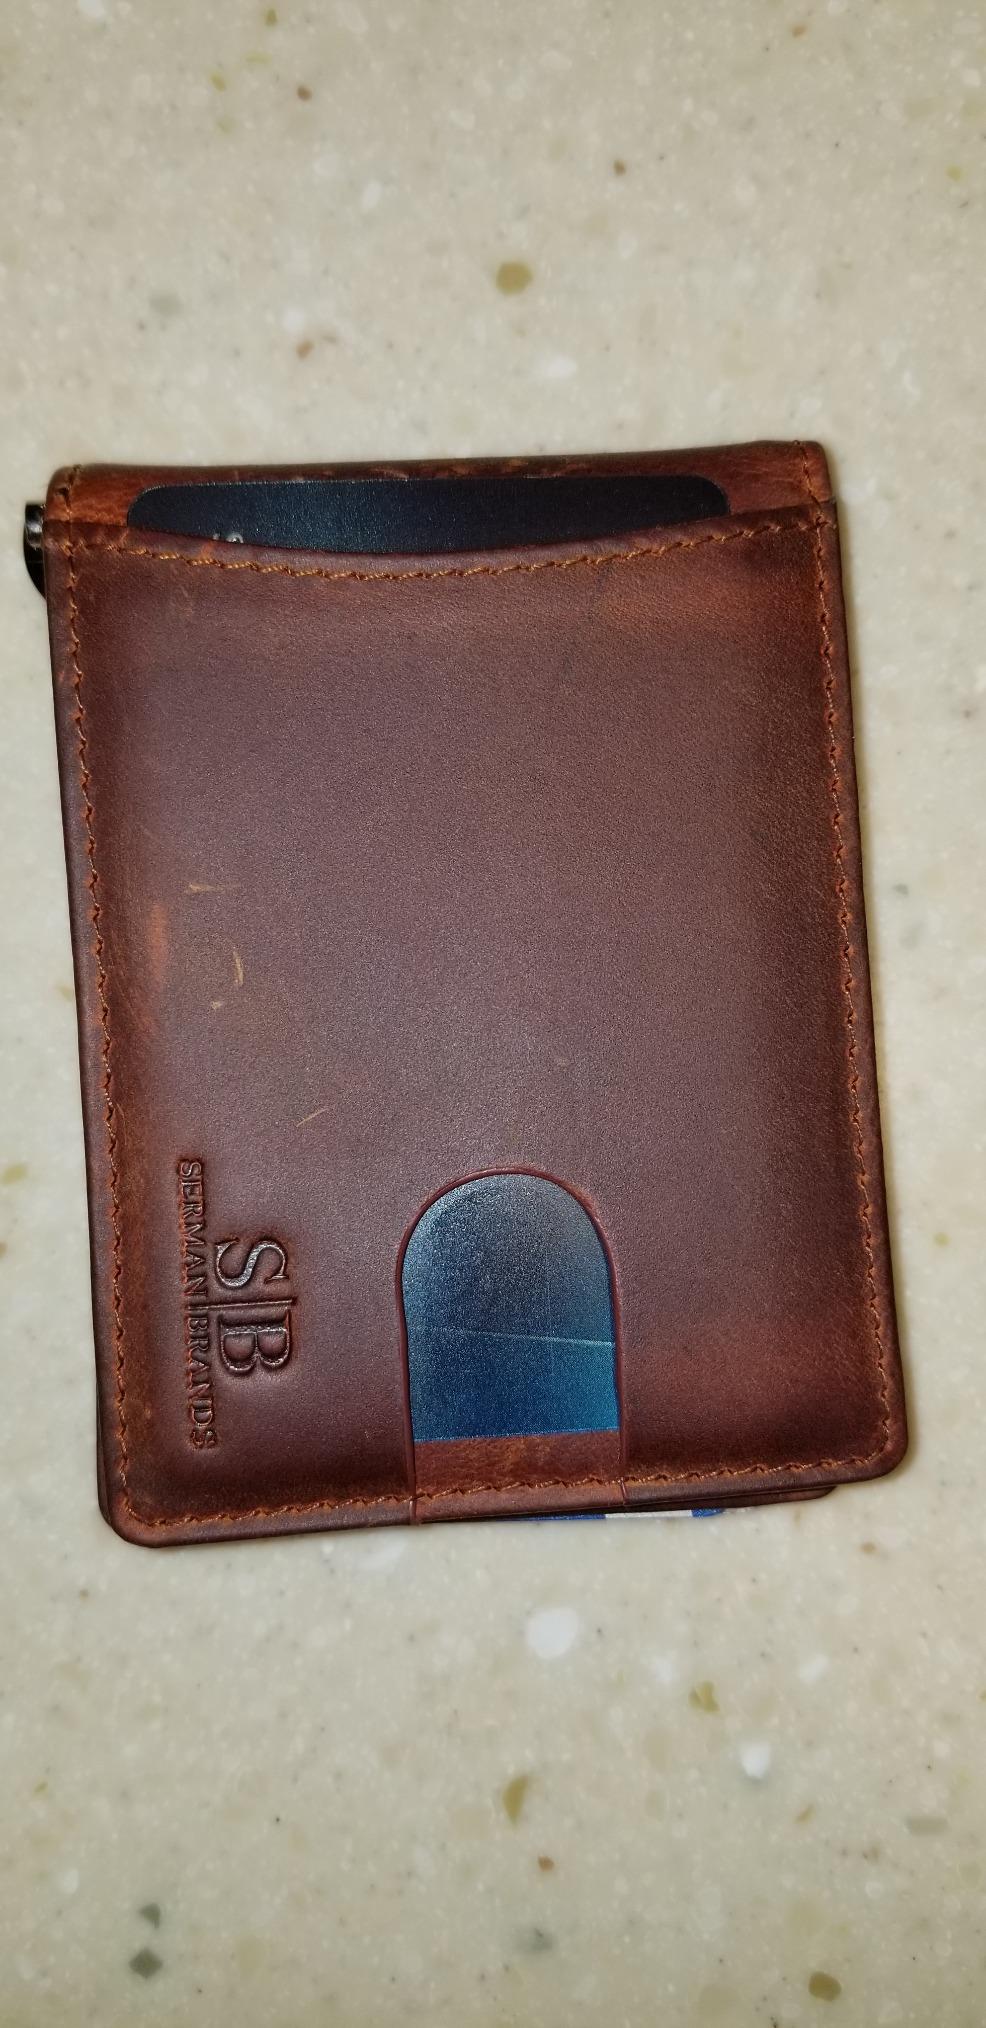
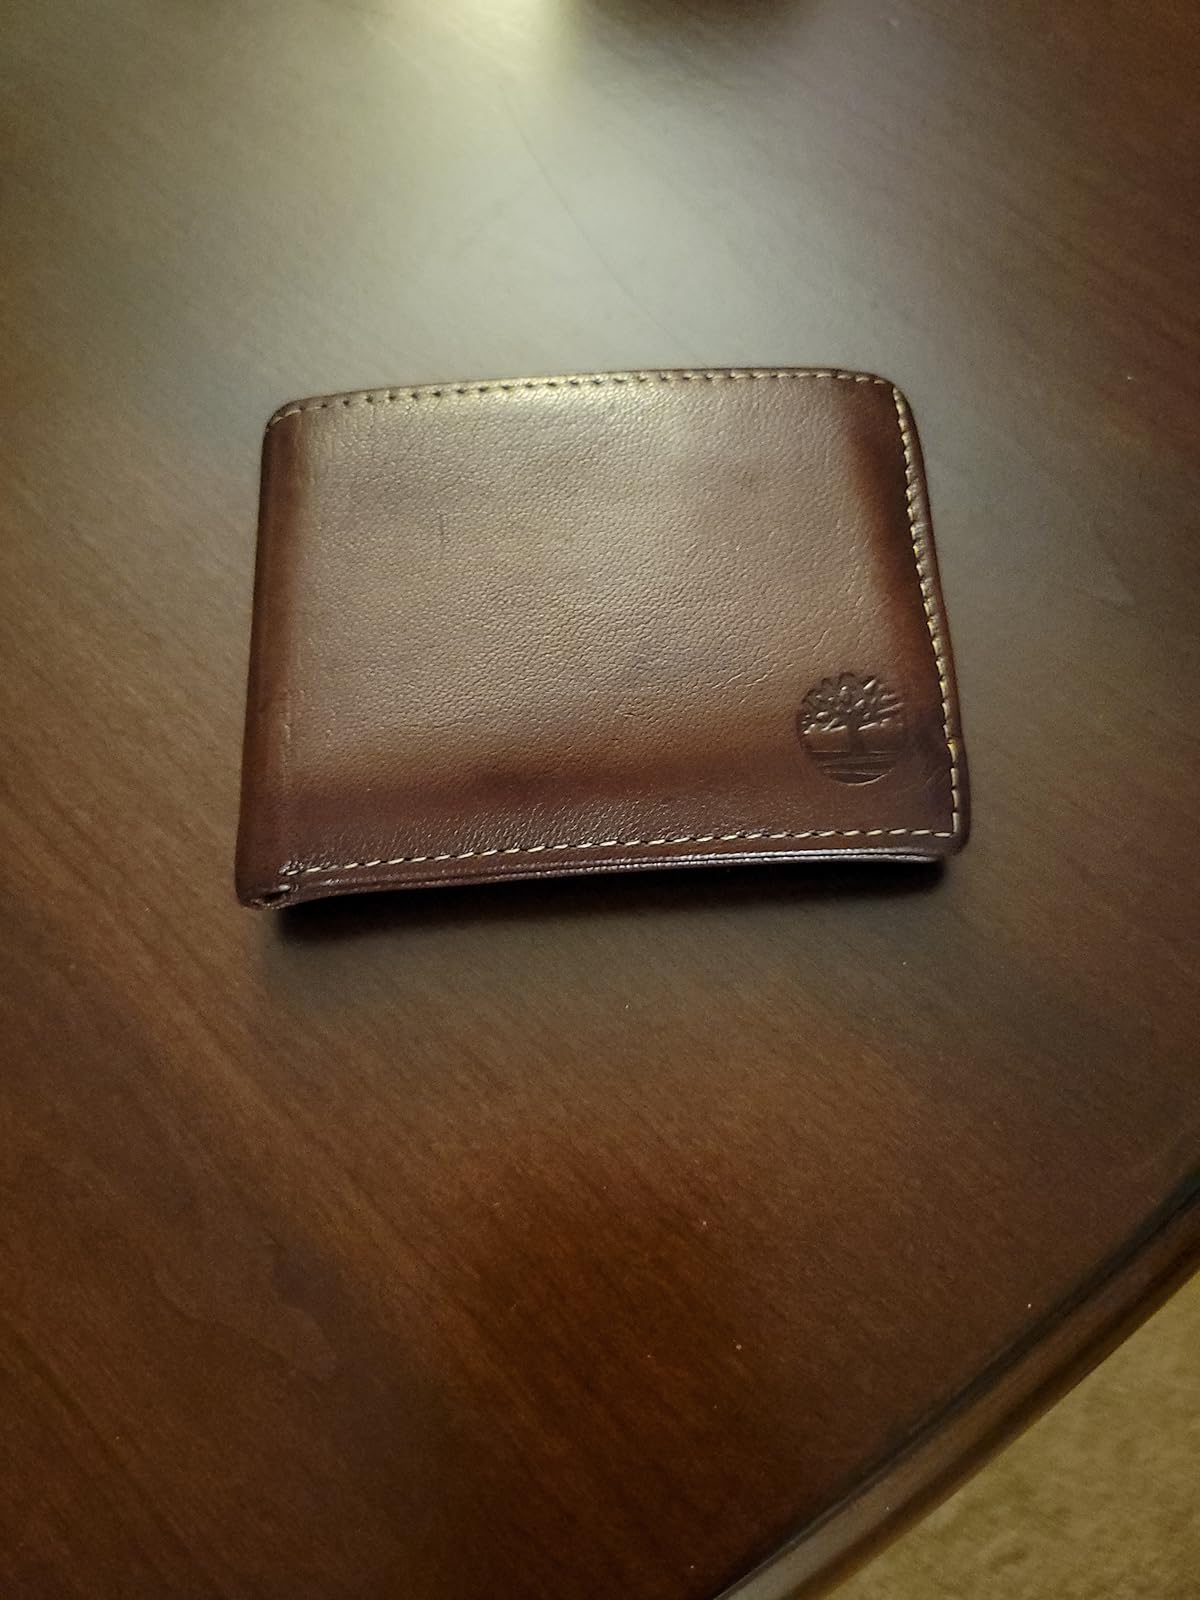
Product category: accessories_wallet
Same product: no